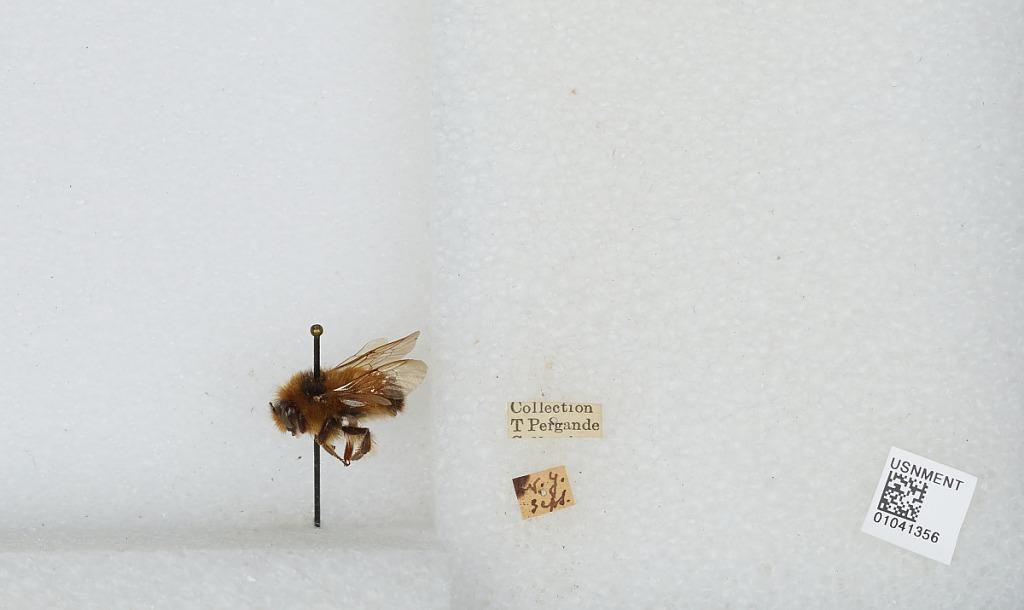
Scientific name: Bombus sp.
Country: United States
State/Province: New York